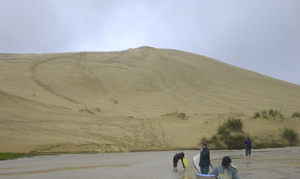
Ninety Mile Beach est une plage située à l’extrême nord de la Nouvelle-Zélande, sur la côte occidentale de l’île du Nord. Malgré son nom, la plage s’étend sur 88 km.